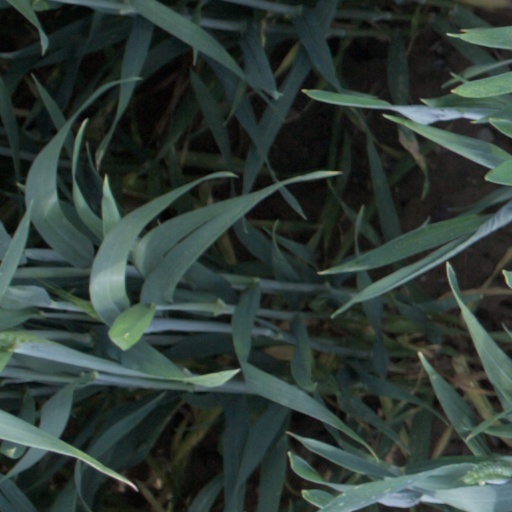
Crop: wheat